Question: Please indicate a possible affordance area of the boxing_punching_bag that can be used for punching
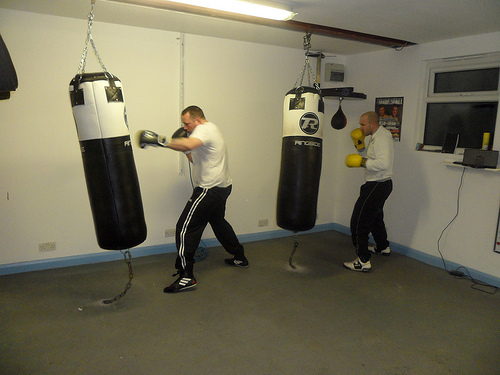
Answer: [64.5, 73.5, 142.5, 240.5]